Richard Lewis (journalist)

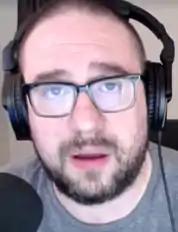
Richard Lewis in 2018

Richard Lewis is a British esports journalist and livestream commentator from Wales. Having written technology articles for "The Daily Dot" and "Cadred", he is best known as an esports journalist and as a former desk host of ELEAGUE.